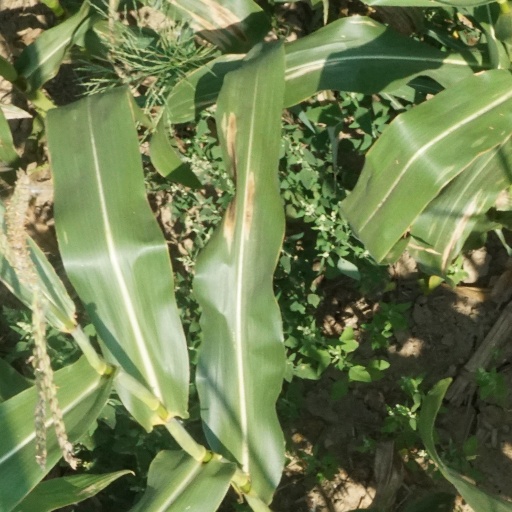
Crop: maize; corn